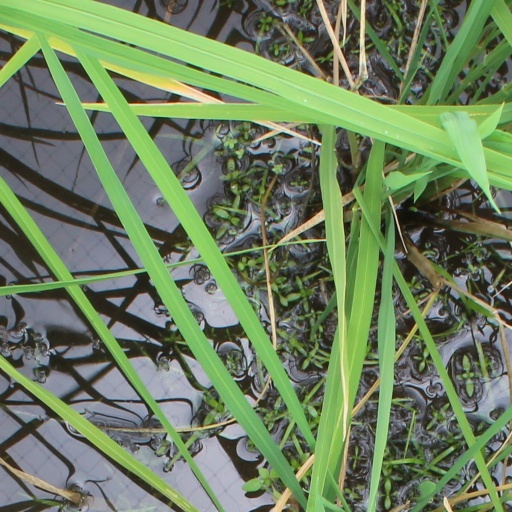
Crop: rice